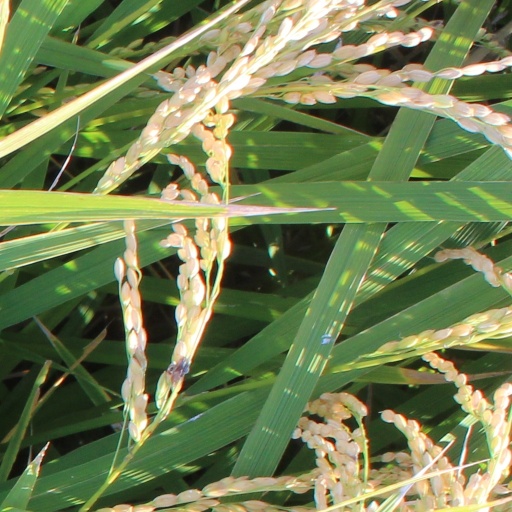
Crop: rice